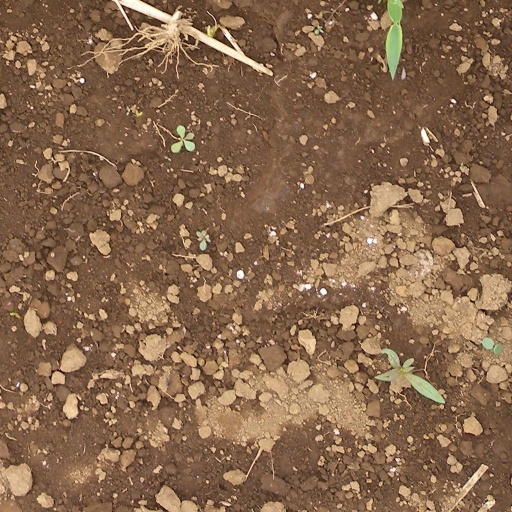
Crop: sorghum